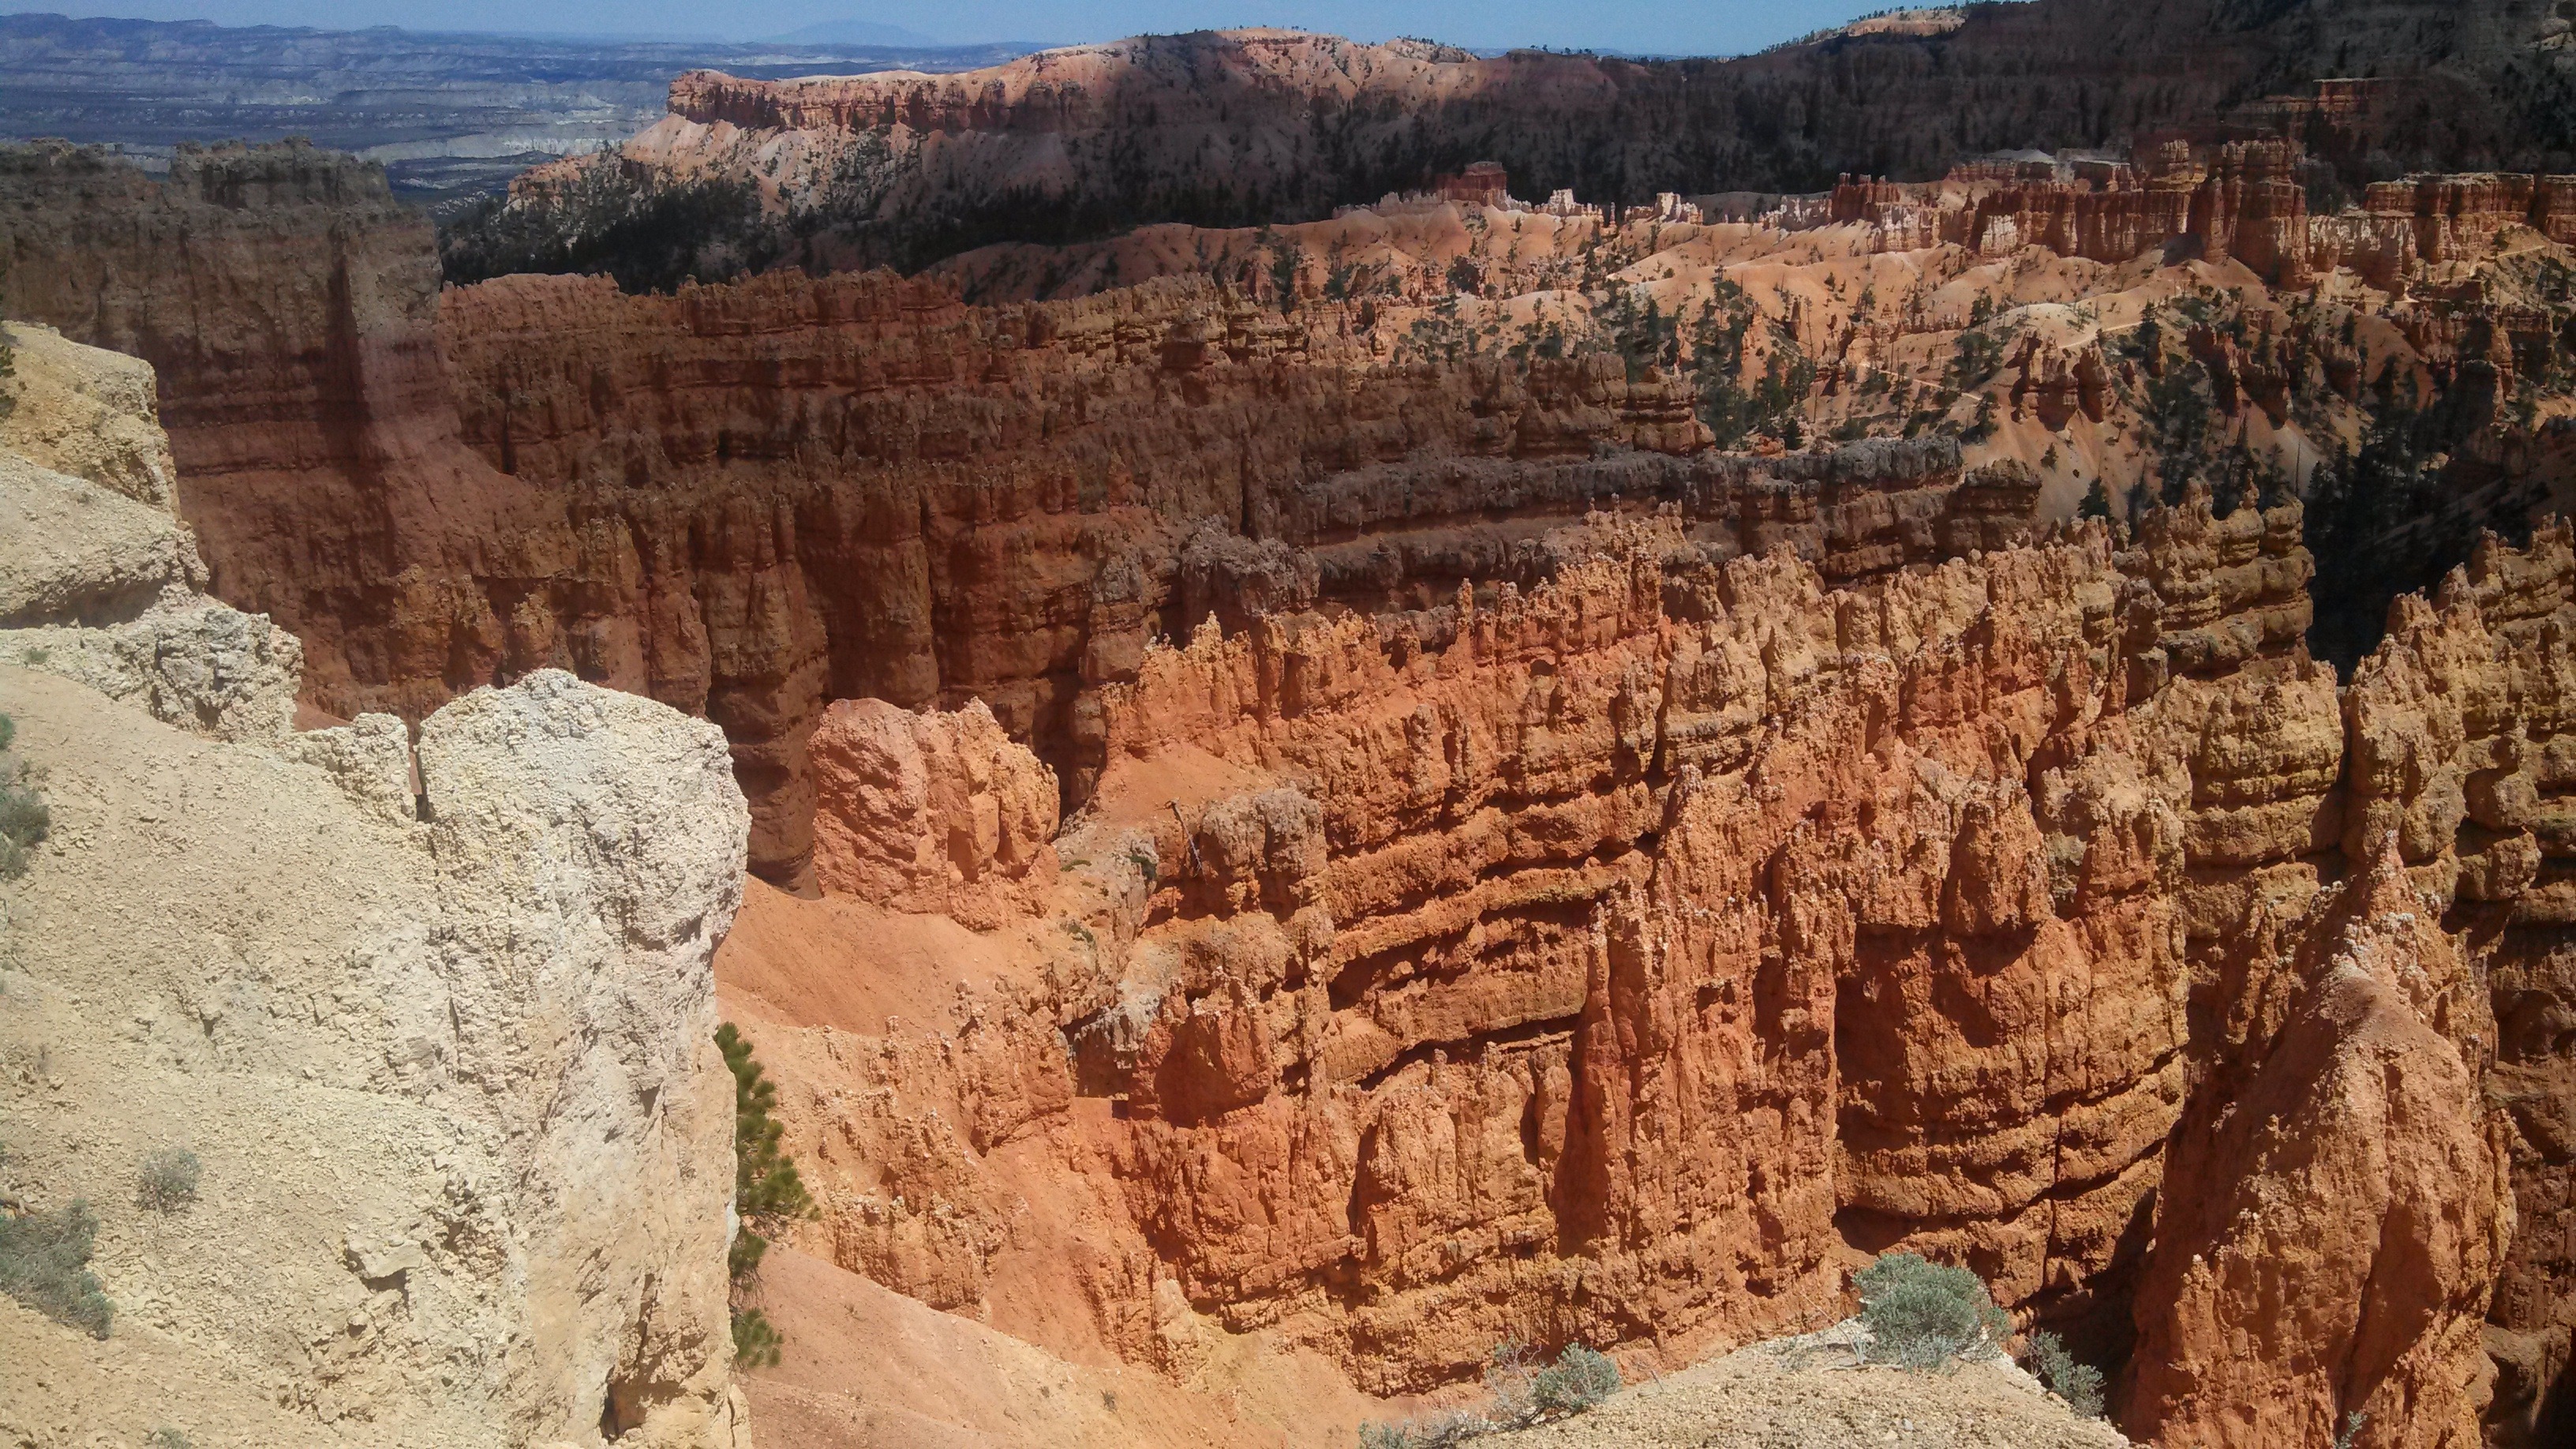
landscape, nature, outdoor, wilderness, sandstone, land, formation, wild, environment, scenic, natural, scenery, rock formation, canyon, terrain, national park, erosion, geology, utah, badlands, escarpment, bryce canyon, wadi, landform, geographical feature